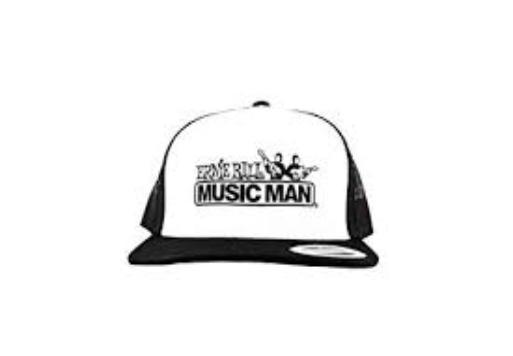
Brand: music man-1
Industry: Leisure